Pink-headed duck

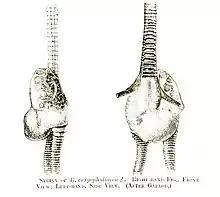
The swelling at the base of trachea in the male

The genus "Rhodonessa" was originally created for this species alone. Jean Delacour and Ernst Mayr, in their 1945 revision of the family Anatidae considered it a somewhat abnormal member of the "Anatini" (or river-ducks) group because the hind toe is slightly lobed, display behaviour and the tendency to feed at the surface. The birds were observed in European aviaries and although they never bred, the males displayed often and this involved puffing the neck feathers, lowering the neck to rest on the back and then stretching up the neck while producing a wheezy whistle like a mallard. A study of its tracheal anatomy by Alfred Henry Garrod in 1875 suggested that it had a "slight fusiform dilatation" in the anterior syringeal region. The "bulba ossea" at the lower part of the male syrinx is peculiar in being swollen. The colour pattern has also been considered unique, lacking any of the metallic colours on the secondaries that are characteristic of the Anatini. The other unique feature being the somewhat large and nearly spherical shape of the eggs. All of these features supporting the retention of the species in a separate genus. Such mid-tracheal swellings were found only in Mergini and Aythyini and is extremely rare in the genus "Anas". This tracheal bulla is rounded in "Anas" but angular with fenestrae in "Netta" and "Aythya". Johnsgard considered "Marmaronetta" and "Rhodonessa" as intermediate in form. Based on the available morphological and behavioural evidence, especially the structure of the humerus and the structure of tracheal rings, Sidney Dillon Ripley suggested that it was undoubtedly in the Aythyini.